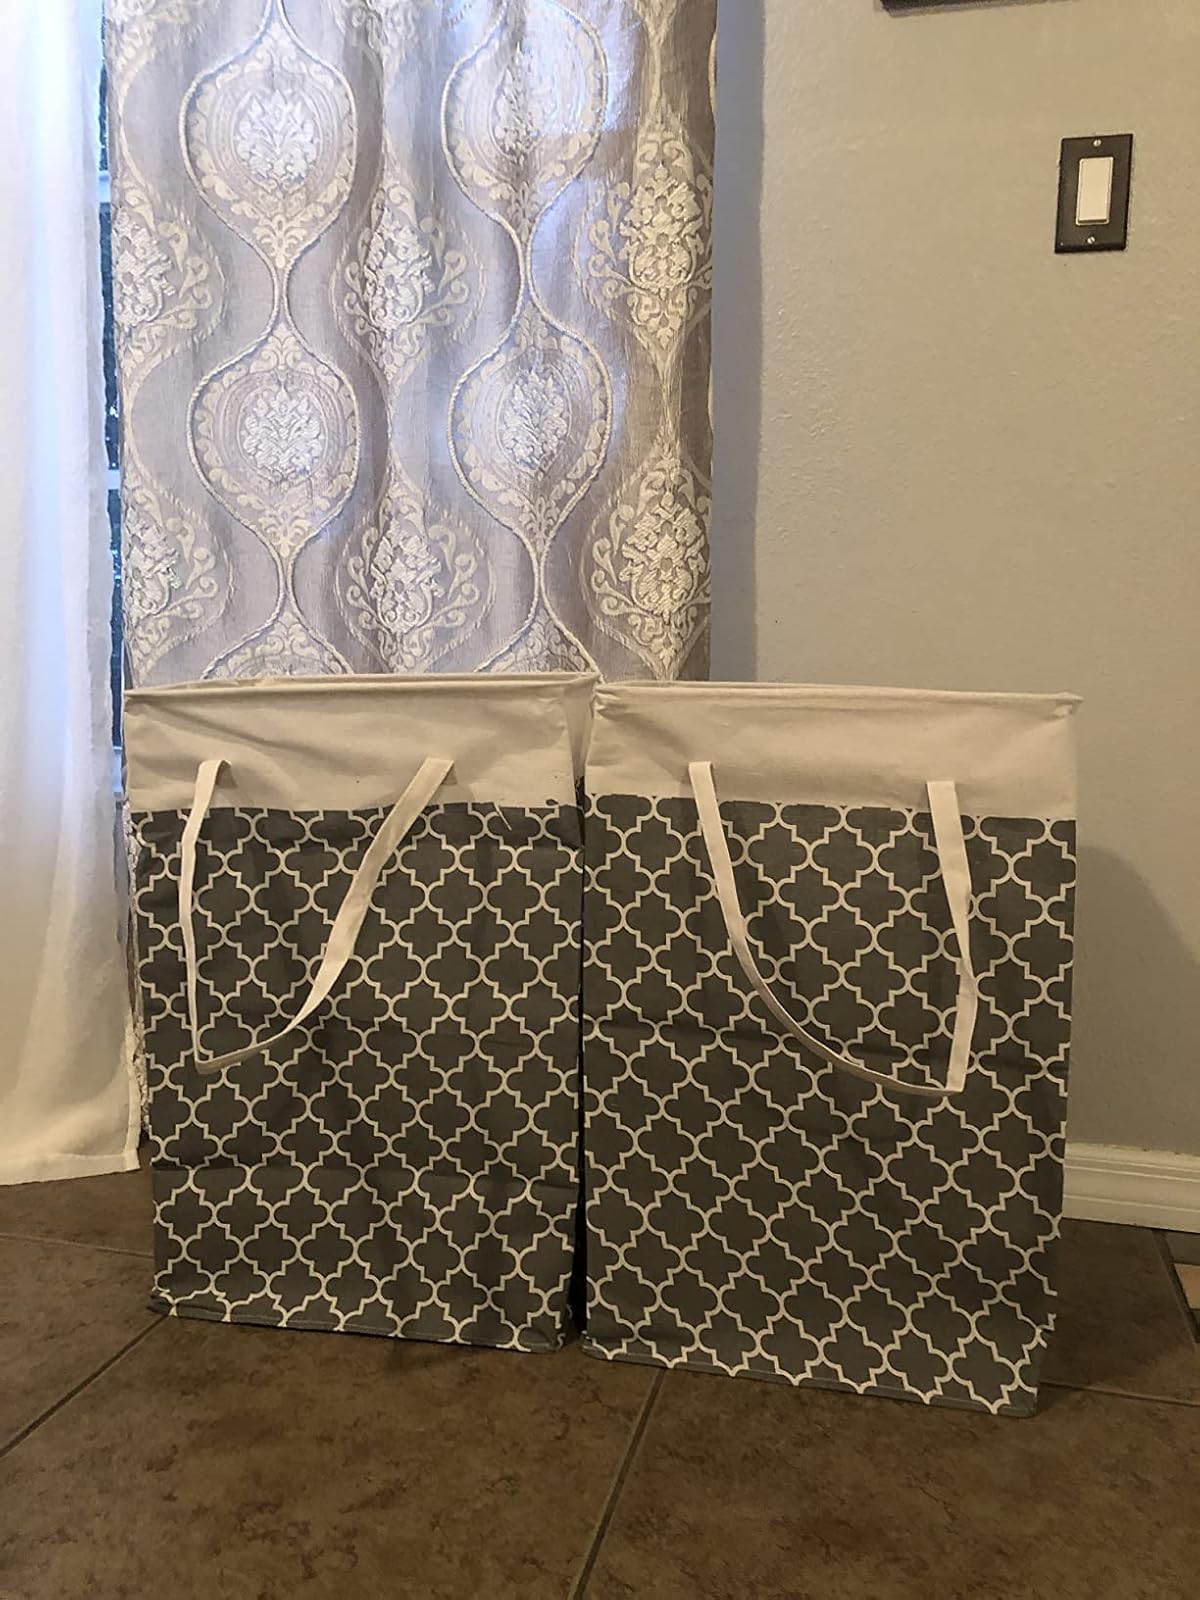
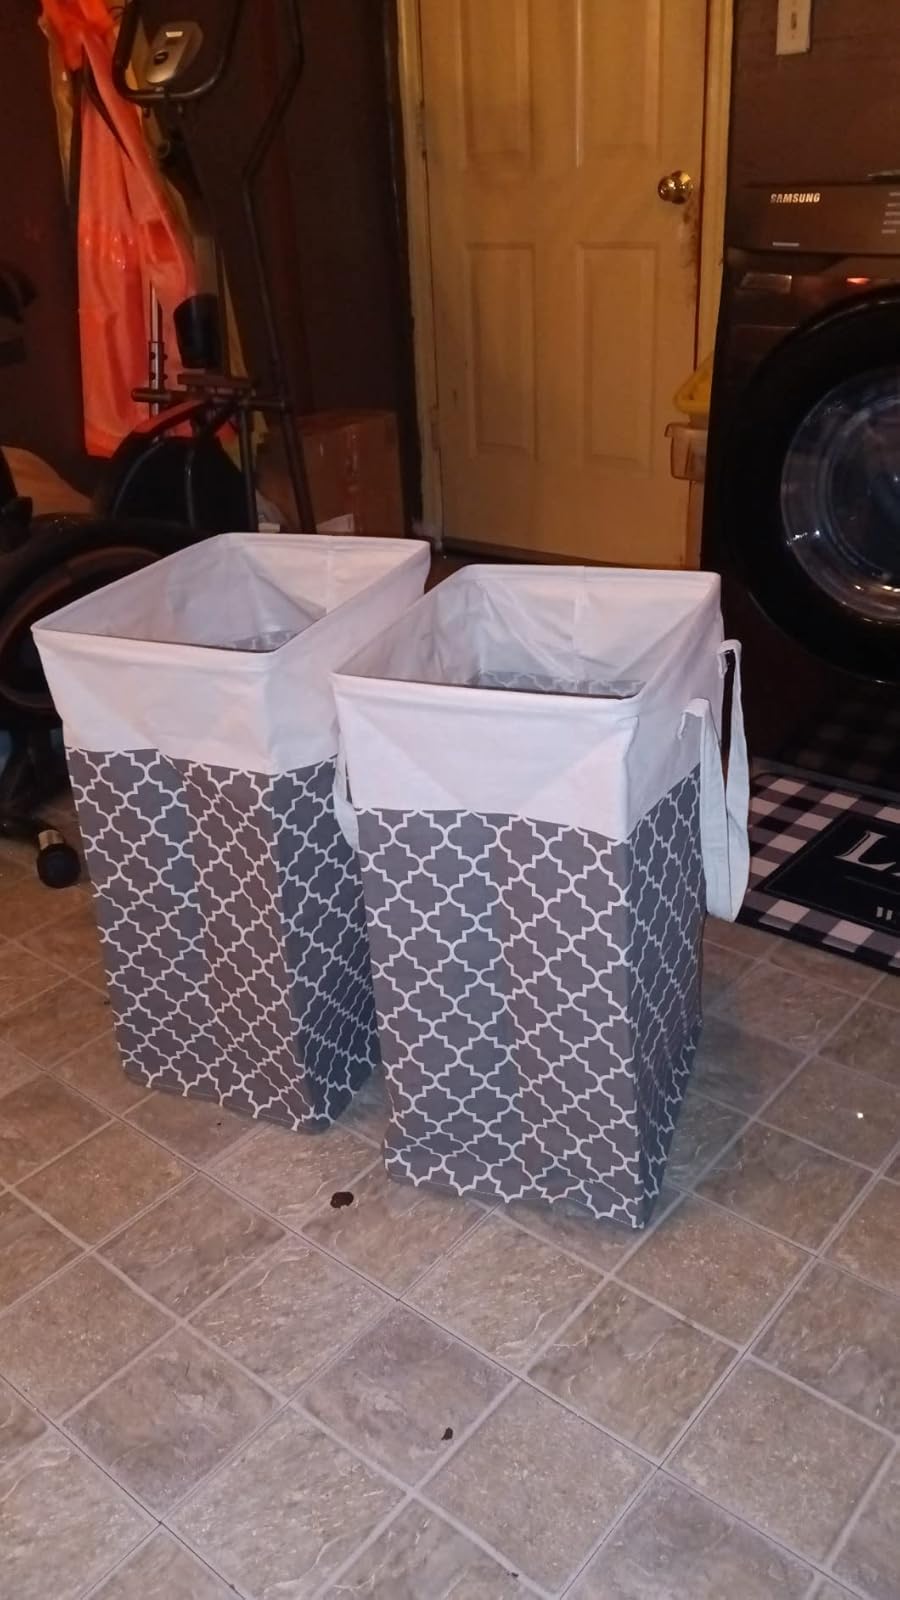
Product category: items_hamper
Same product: yes